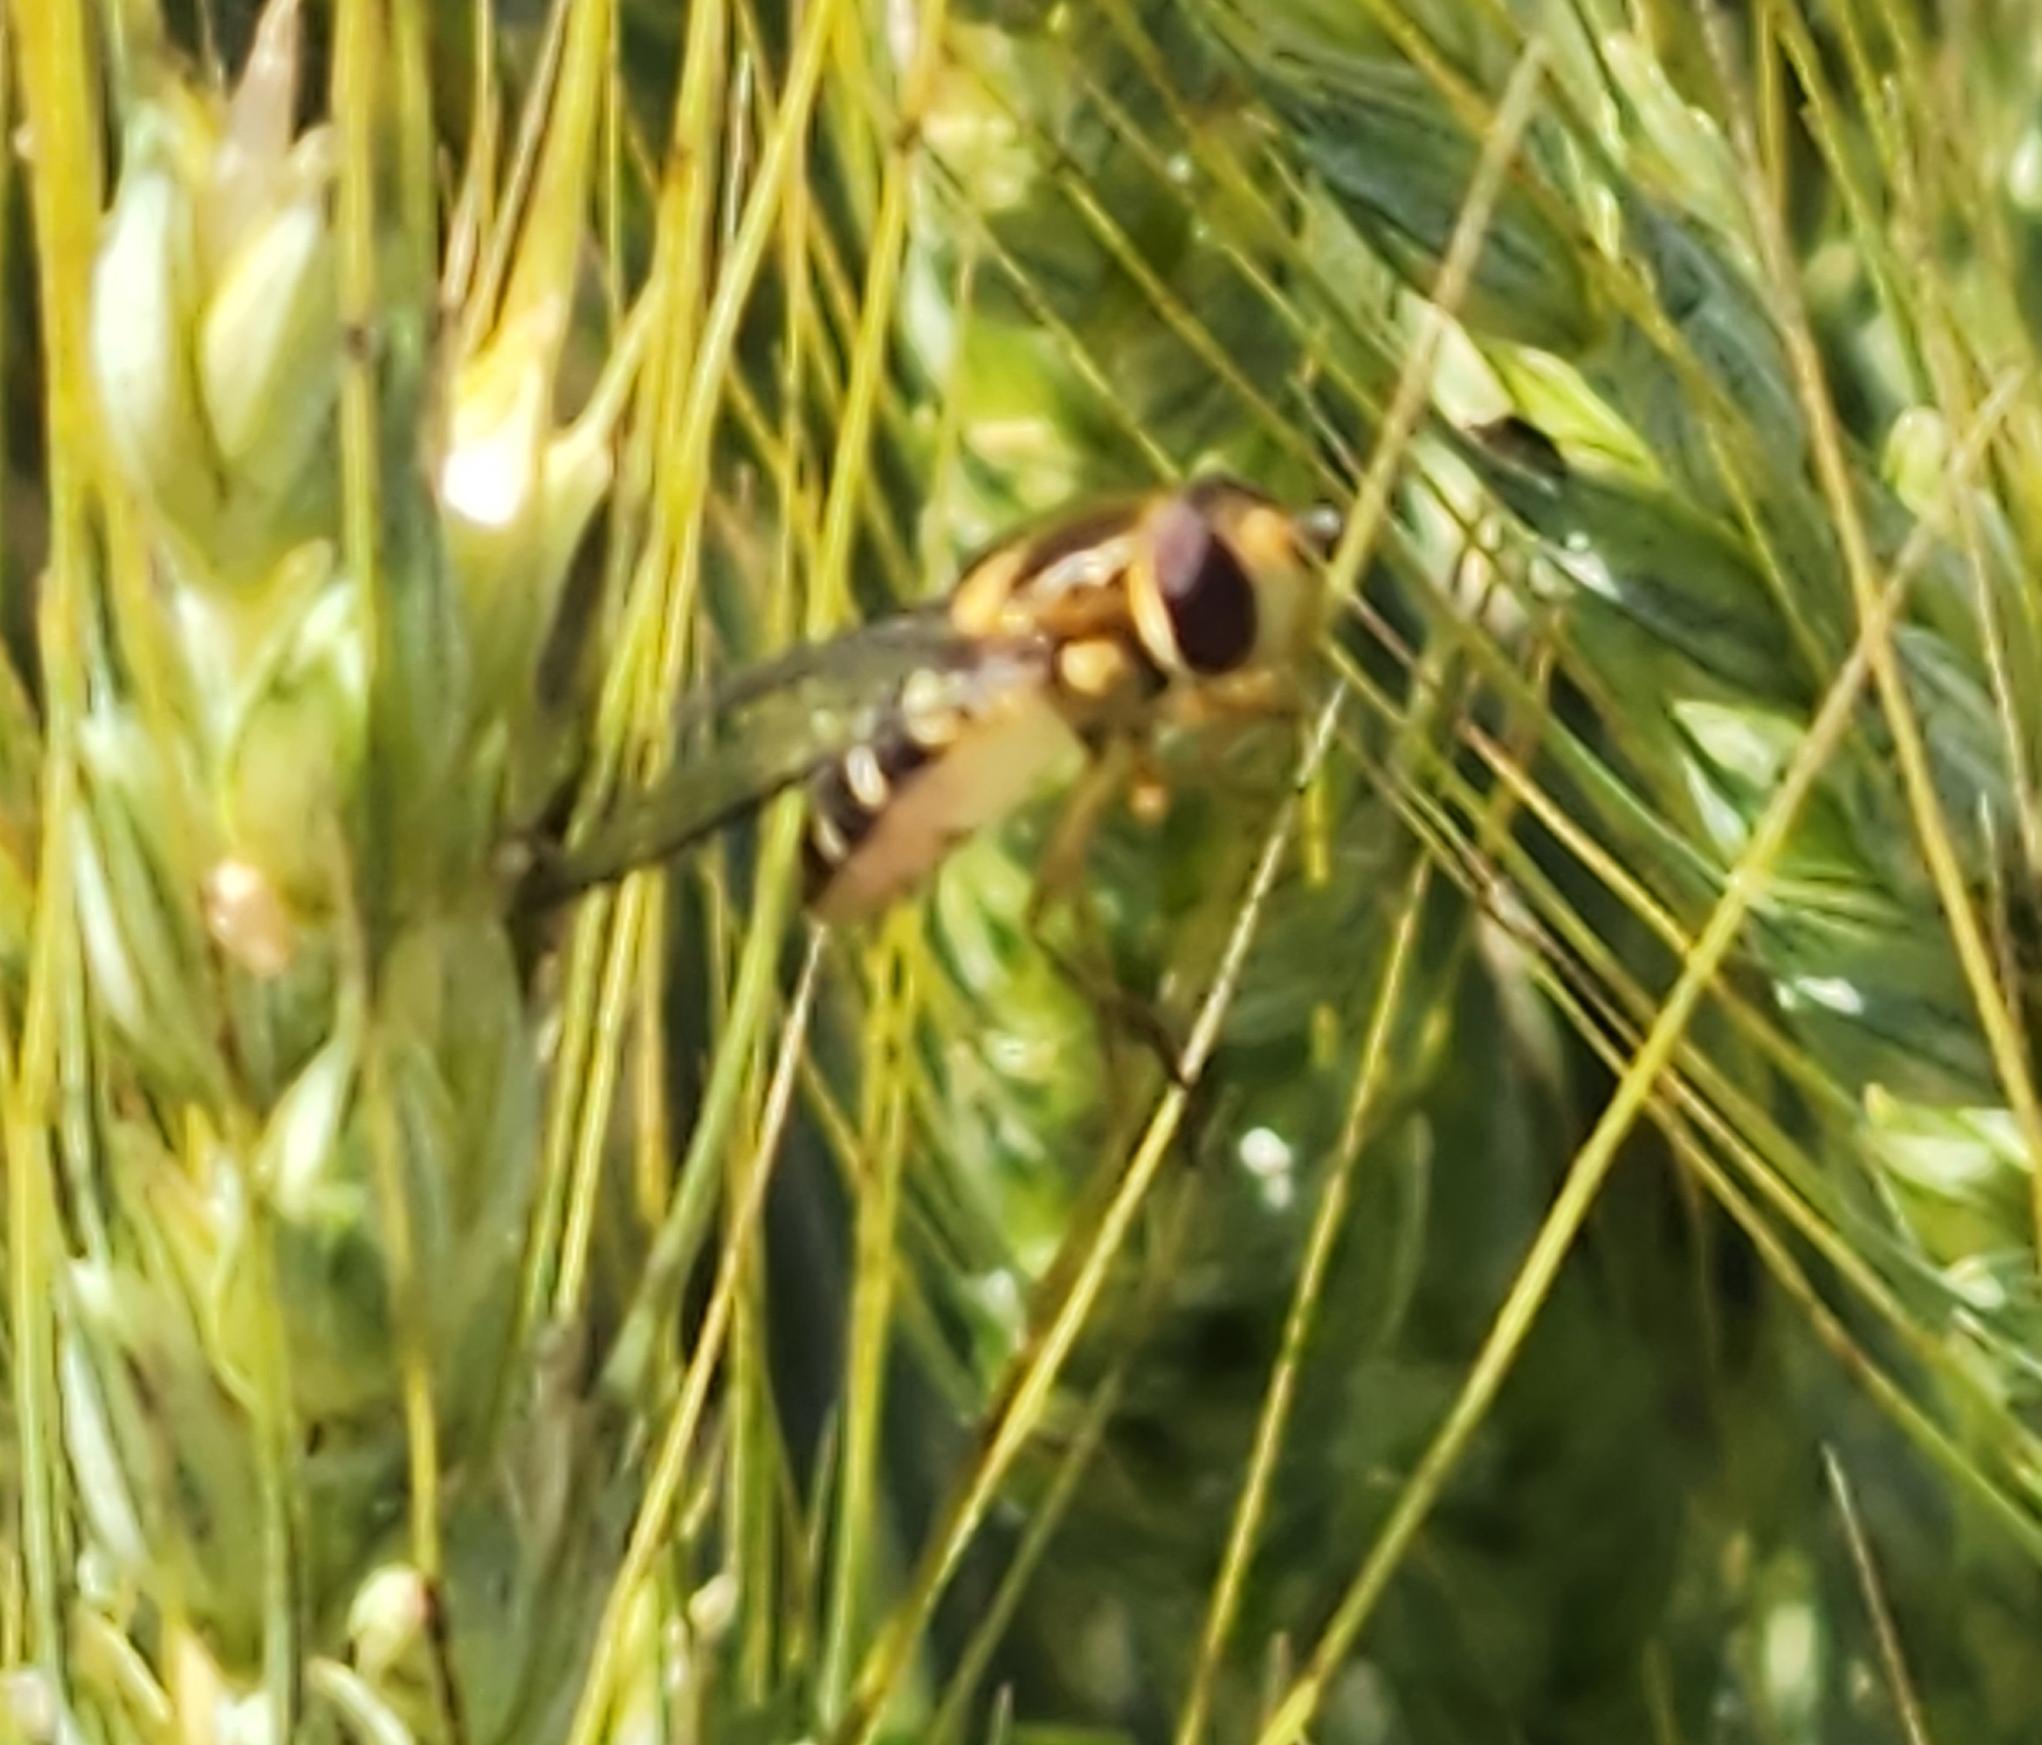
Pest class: predators